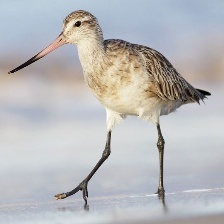
Species: BAR-TAILED GODWIT
Scientific name: LIMOSA LAPPONICA